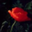
Label: poppy